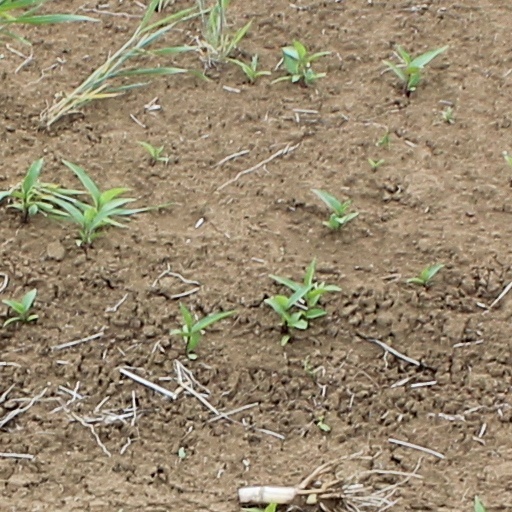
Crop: wheat